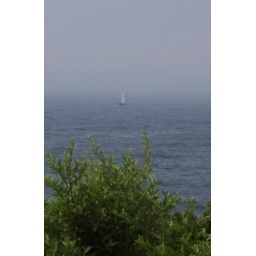
A sailboat off the coast of the Pemaquid Lighthouse on a foggy morning in Maine.